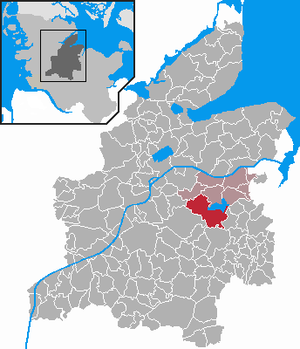
Westensee (kommune)
Kort
Westensee er en kommune og en by i det nordlige Tyskland, beliggende i Amt Achterwehr under Kreis Rendsborg-Egernførde. Kreis Rendsborg-Egernførde ligger i den centrale del af delstaten Slesvig-Holsten.